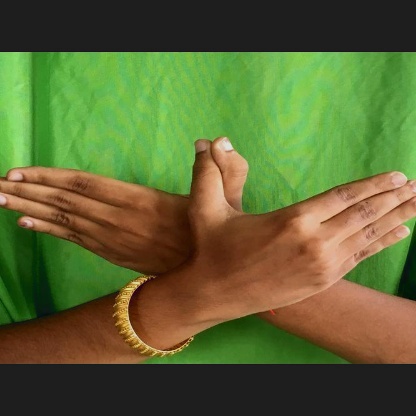
Mudra: Garuda